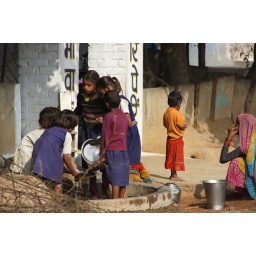
Girls from a school across the road are washing their plates in water from a well. Picture taken in a village near Kharjuraho.